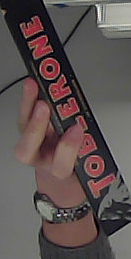
Product: toblerone_black